Adana Province

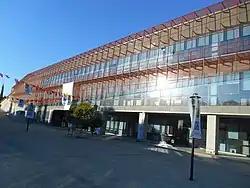
Orhan Kemal Cultural Centre belongs to Çukurova Municipality Hall

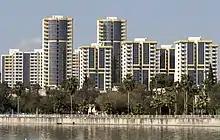
Social housing buildings in Adana.

Two levels of government are involved in the administration of the Adana Province: the central and the provincial. Adana Governorship is the provincial branch of the central government and Adana Province Special Administration is the provincial governing body. The province is divided into 15 districts, and each district is divided into neighbourhoods.